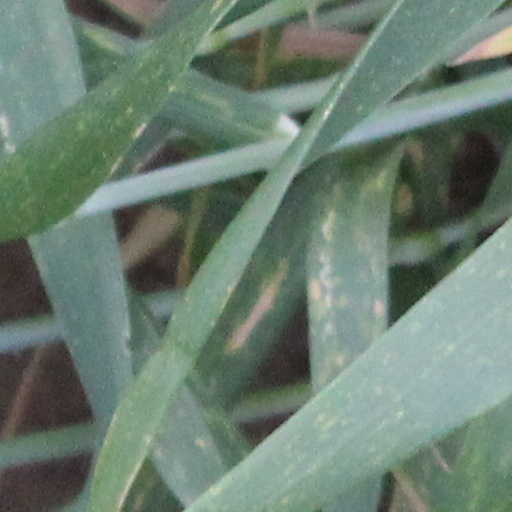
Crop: wheat